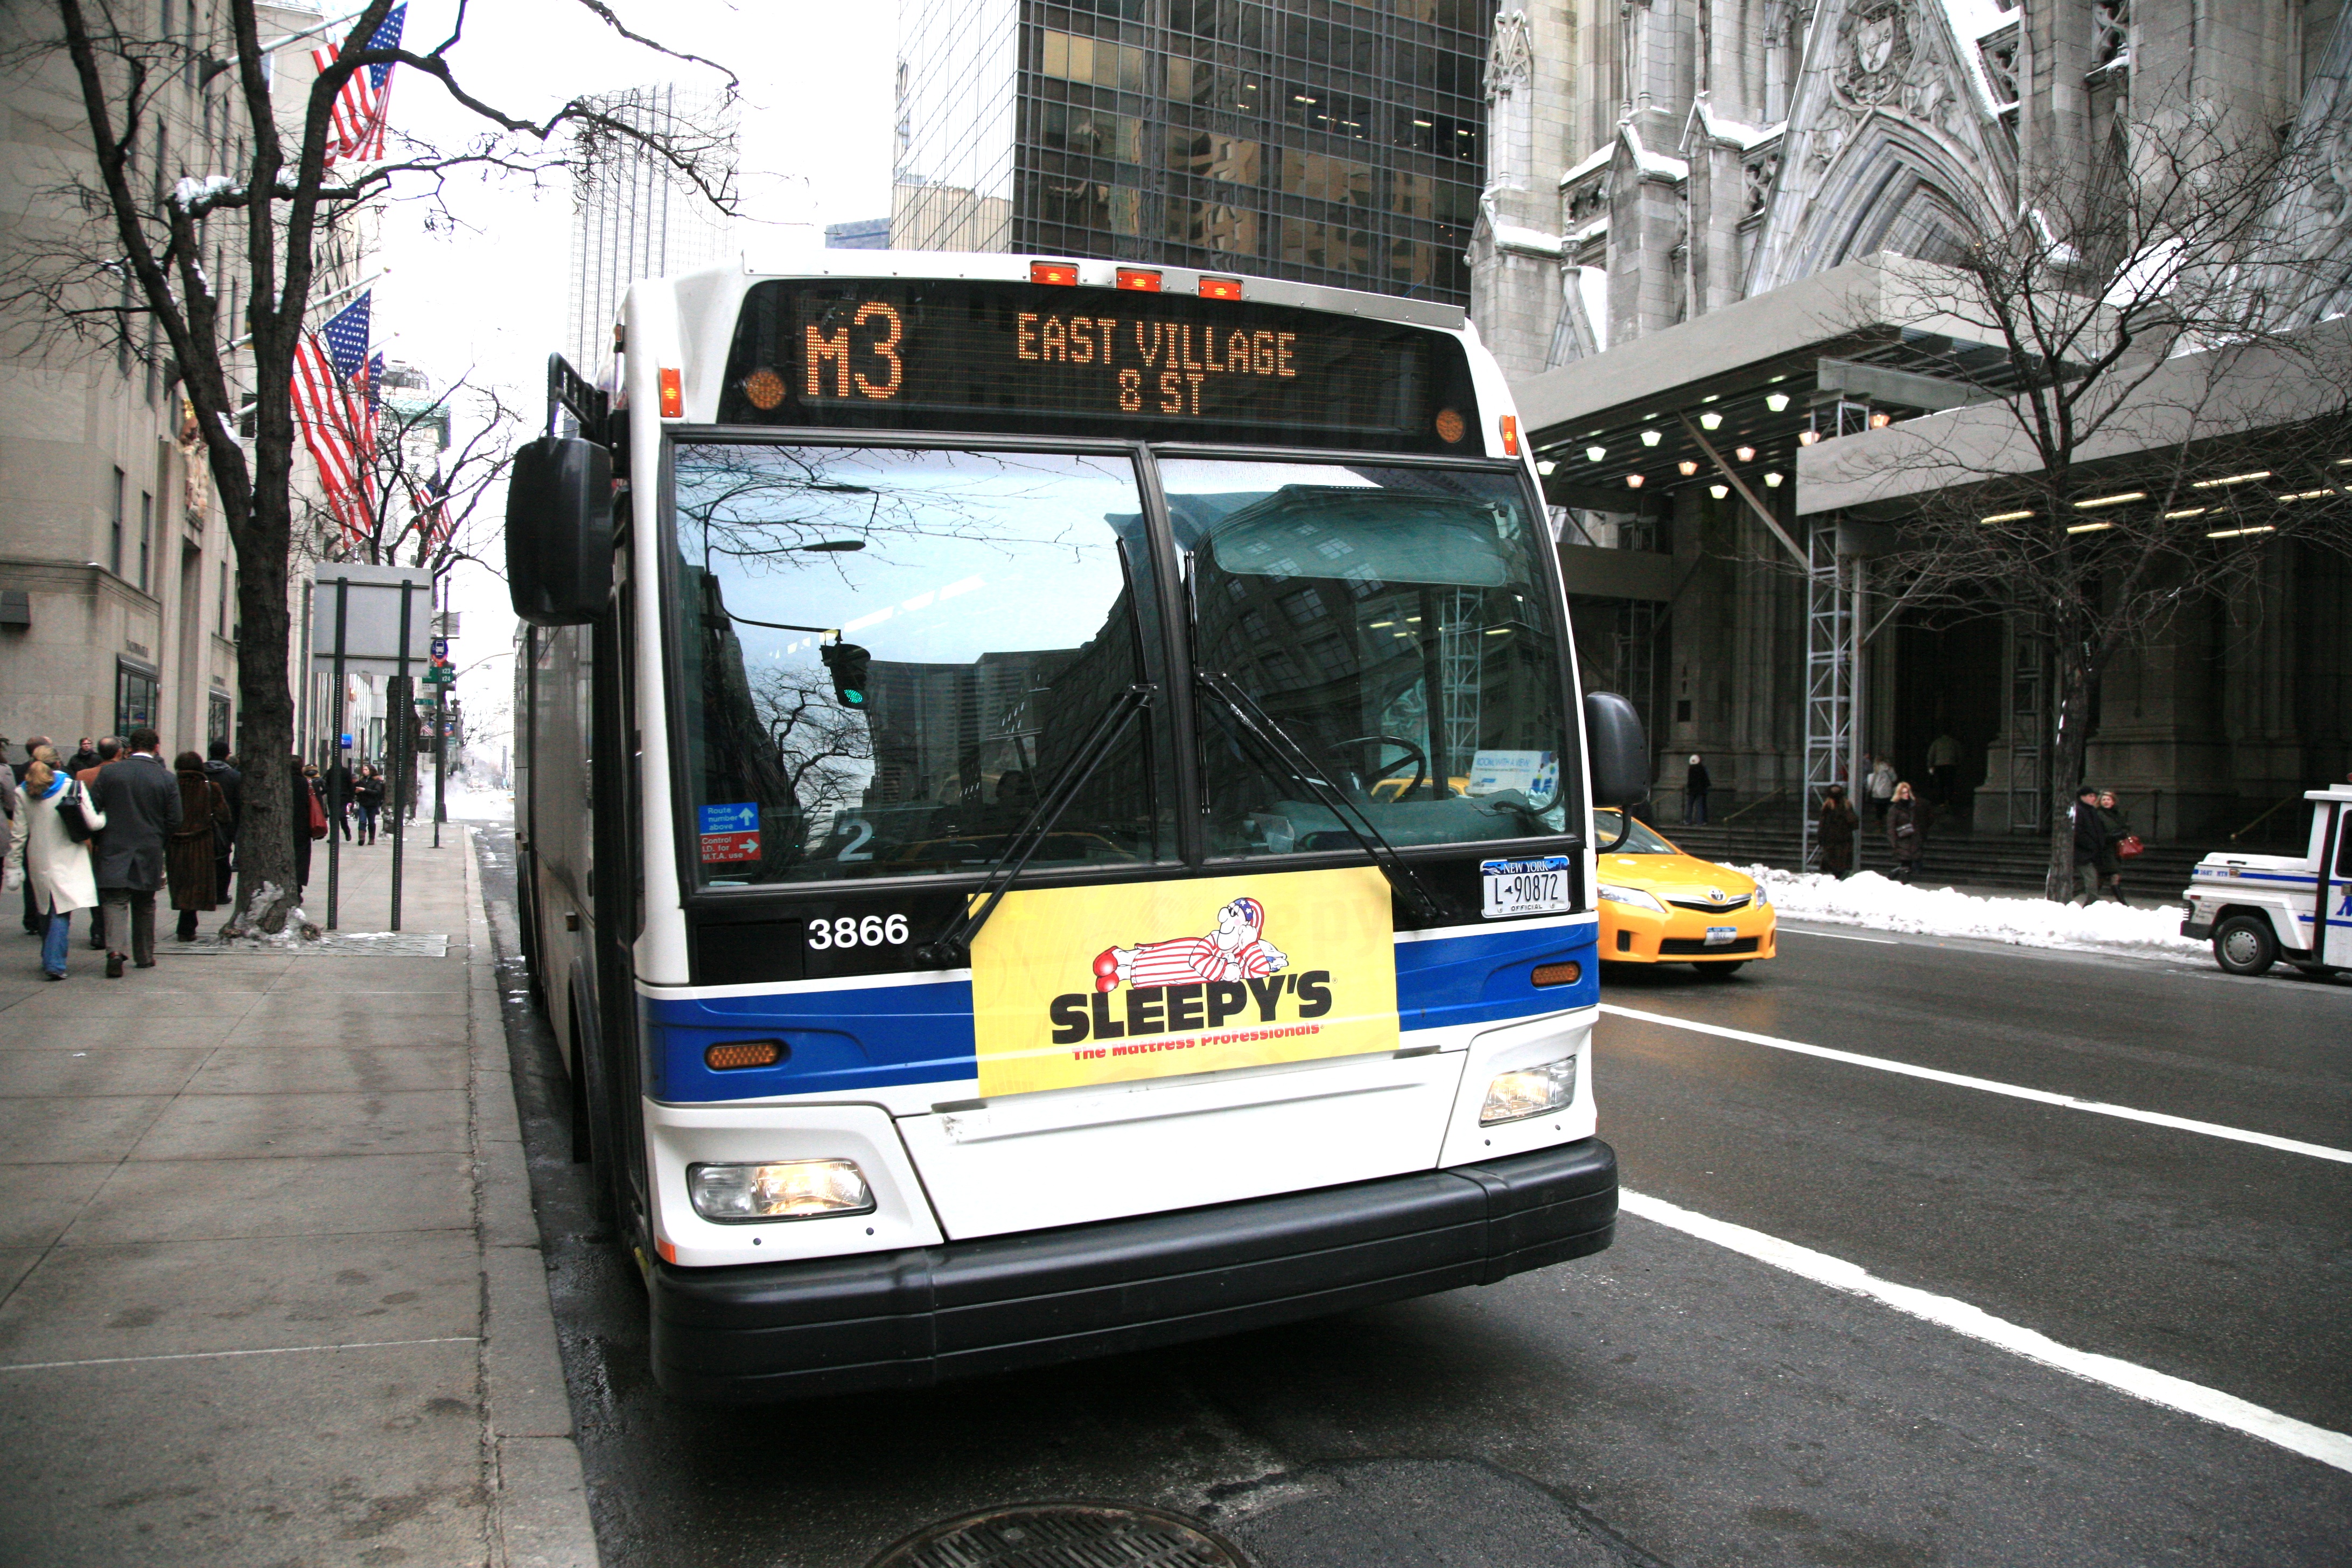
traffic, street, car, manhattan, transport, vehicle, nyc, public transport, bus, newyork, newyorkcity, ny, midtown, autobus, midtowneast, mta, tours, land vehicle, urban area, mode of transport, metropolitan area